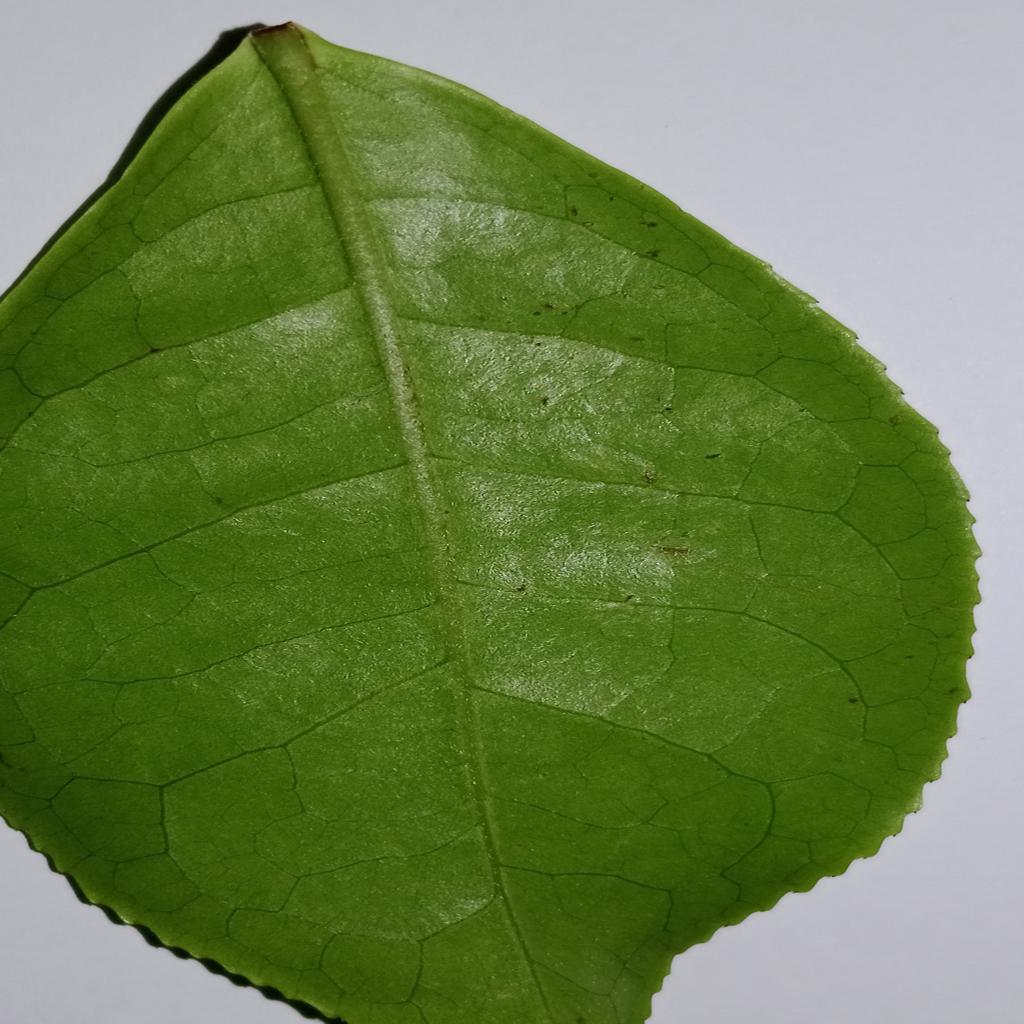
Label: Healthy